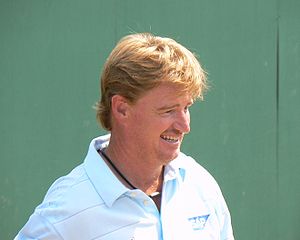
Ernie Els
Ernie Els
"Theodore Ernest ""Ernie"" Els er en sydafrikansk golfspiller, der igennem 1990'erne og 2000'erne har været en af sportens mest succesfulde spillere. Pr. september 2010 står noteret for hele 62 sejre gennem sin professionelle karriere. Han har desuden vundet tre Major-turneringer, US Open i 1994 og 1997, samt British Open, som han vandt i 2002 efter omspil.